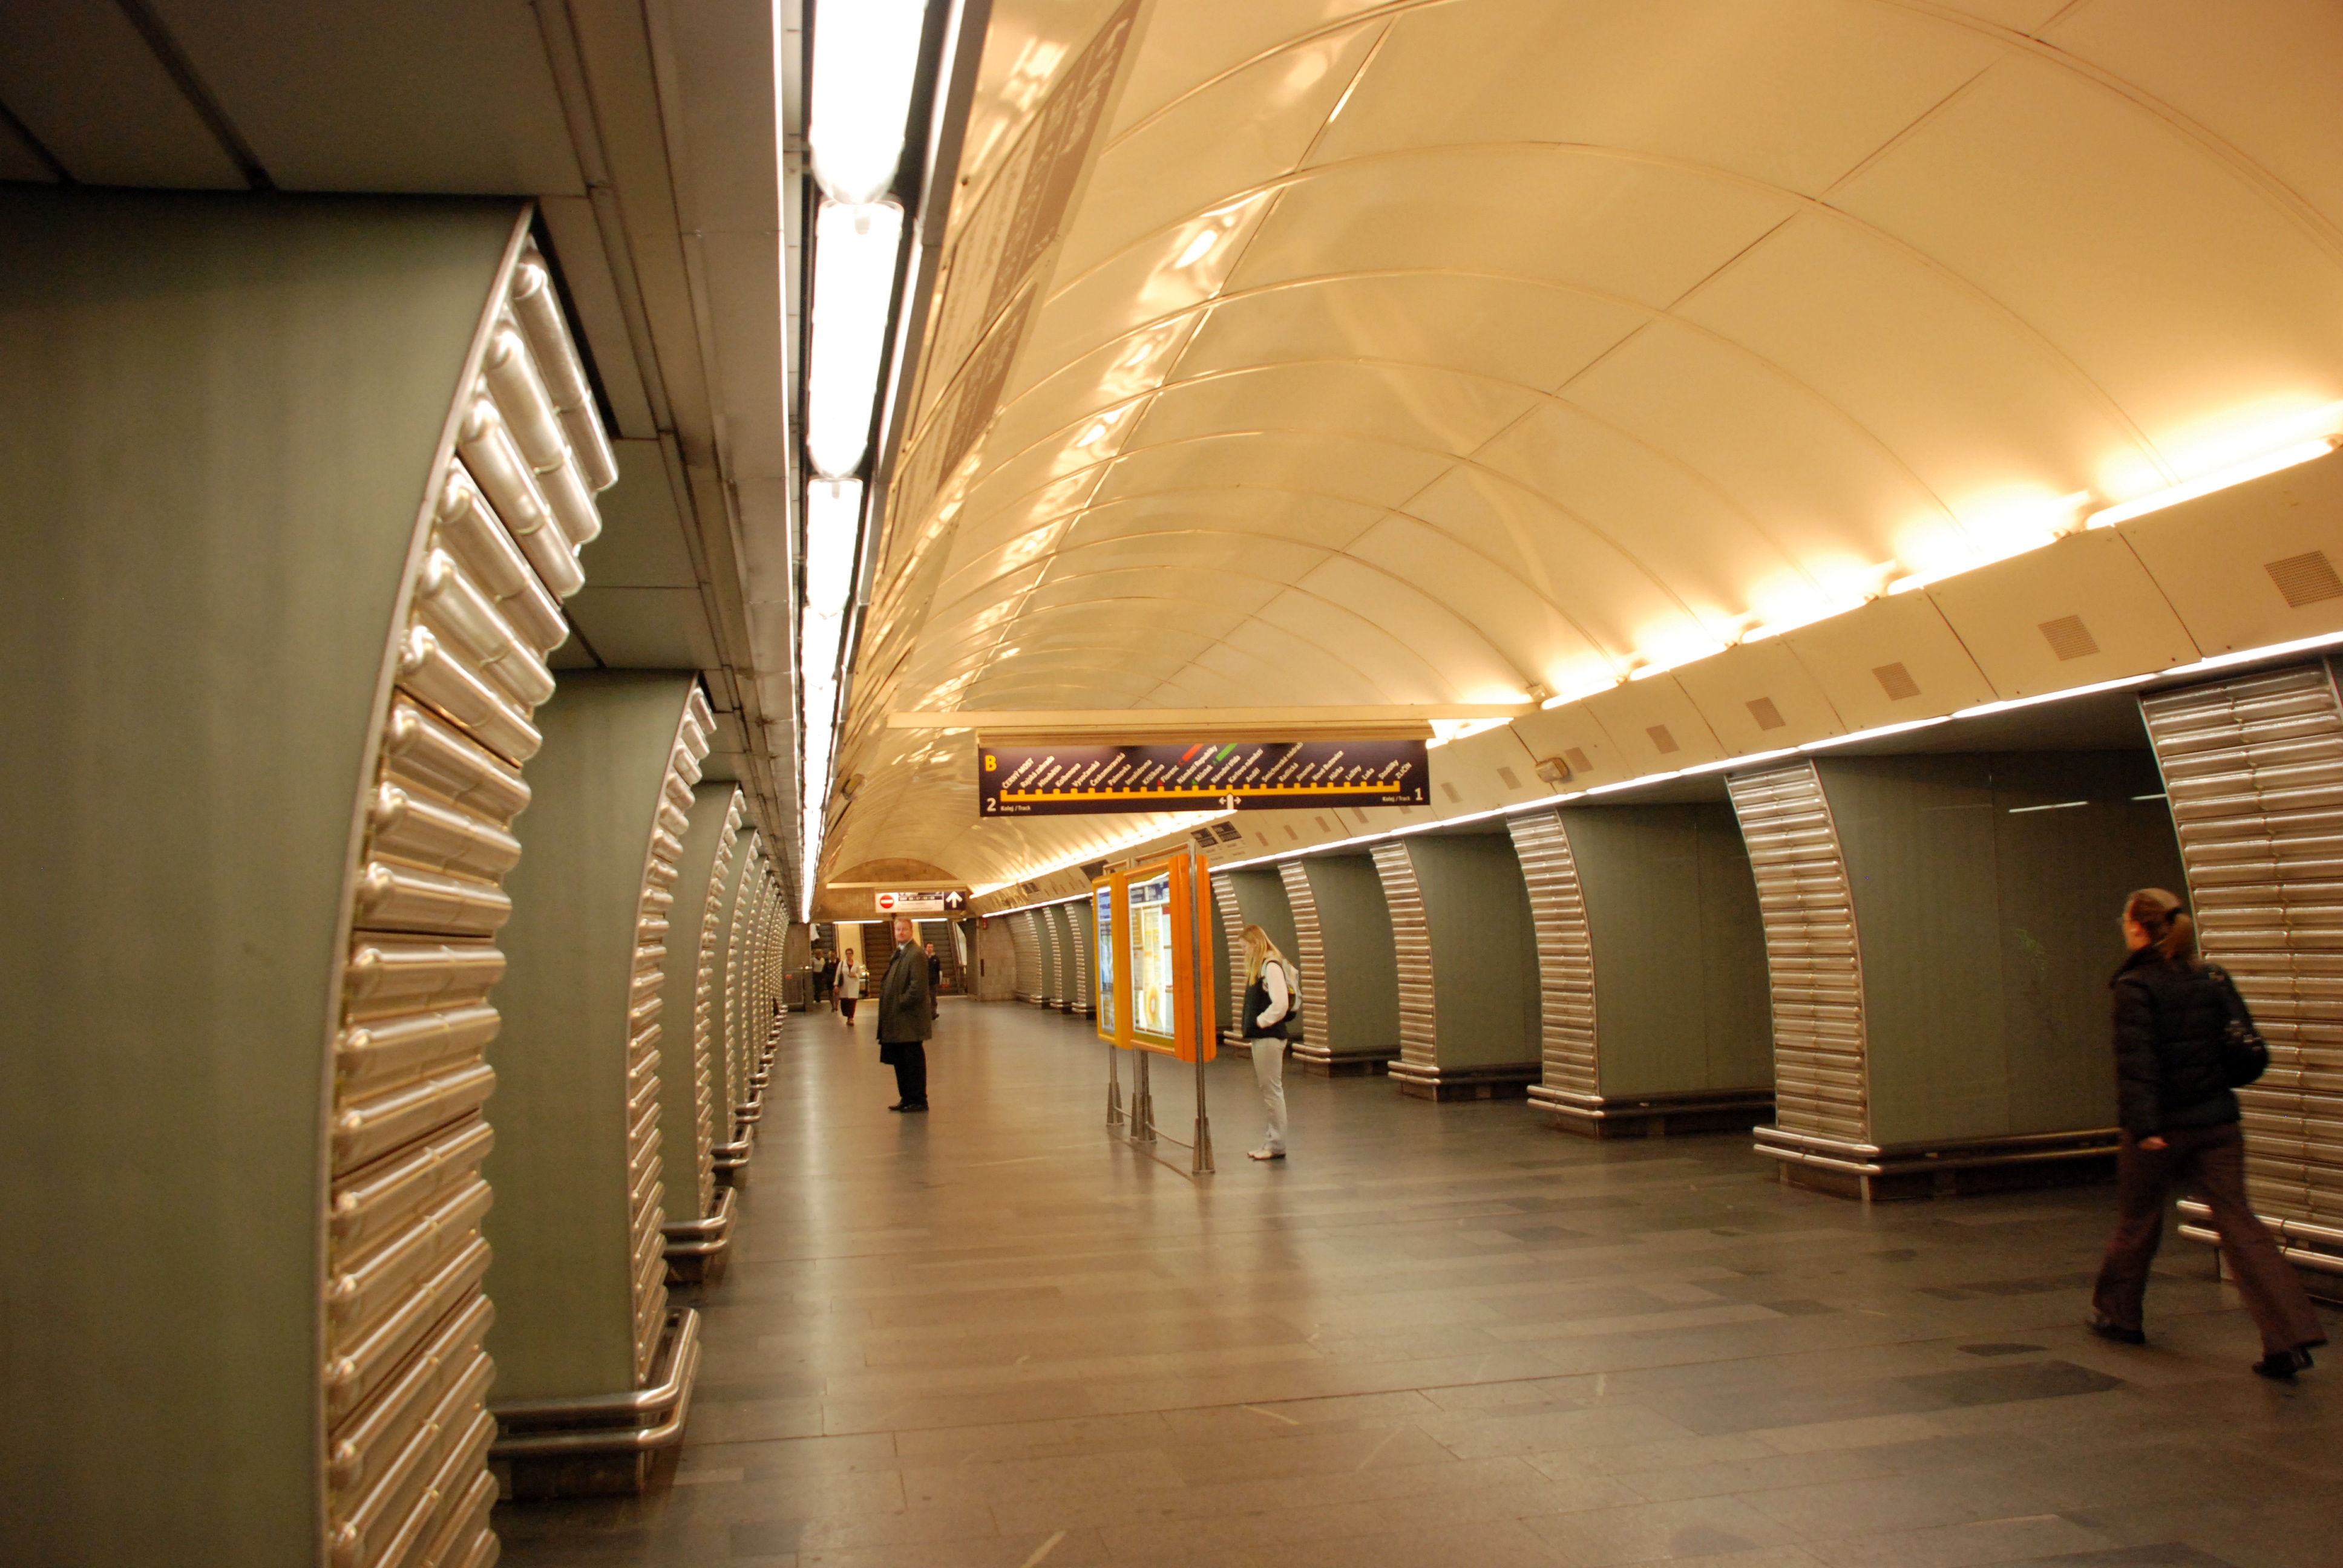
architecture, wood, auditorium, building, city, subway, metro, europe, hall, prague, nikon, public transport, interior design, metro station, design, infrastructure, tourist attraction, lobby, d80, praha, nikond80, praguemetro, karlovon m st